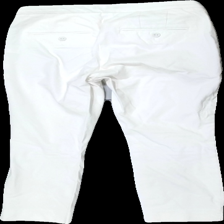
View: back
Type: Trousers
Category: Ladies
Brand: Lindex
Colors: White
Material: 100% cotton
Cut: Regular
Size: 38
Season: All
Stains: Minor
Damage: fläck linning insida
Damage location: top right
Damage 2 location: middle center
Price range: 50-100
Recommended usage: Reuse
Description: vita byxor med fläck på insidan midjan